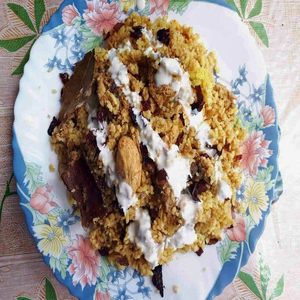
Dish: biryani